LGBTQ culture in Leeds

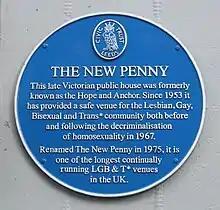
Plaque outside the New Penny

The city's longest-running gay pub is The New Penny, formerly known as the Hope and Anchor, which has "provided a safe venue for the Lesbian, Gay, Bisexual, and Trans* community" since 1953, according to the blue plaque placed there by Leeds Civic Trust in 2016. In March 1968, following the UK's decriminalisation of homosexual acts, the Hope and Anchor was featured in an exposé-style article in the local "Union News", which paid particular attention to the behaviour and habits of its gay clientele: